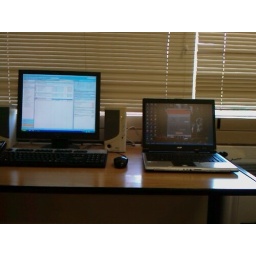
Command Centre. My computers in my company office. The desktop computer belongs to the company and the laptop is mine.